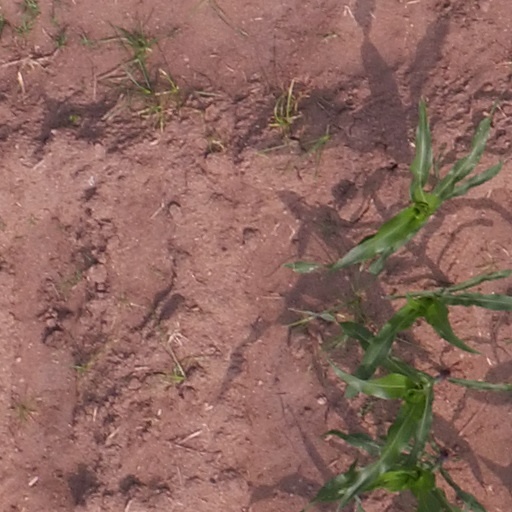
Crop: maize; corn